Institutions for Defective Delinquents

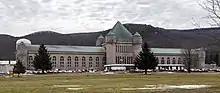
Eastern Correctional Facility, Napanoch, New York, in 2015

The term "defective delinquents" was first used in 1910 by the eugenicist Orlando F. Lewis of New York, or Walter Fernand of Massachusetts. In any case, it was in wide distribution by the end of 1912. This new identification of a class of (broadly described) mentally deficient criminals, already imprisoned by state and local governments, caused a conversation about what sort of institution they could best belong in: